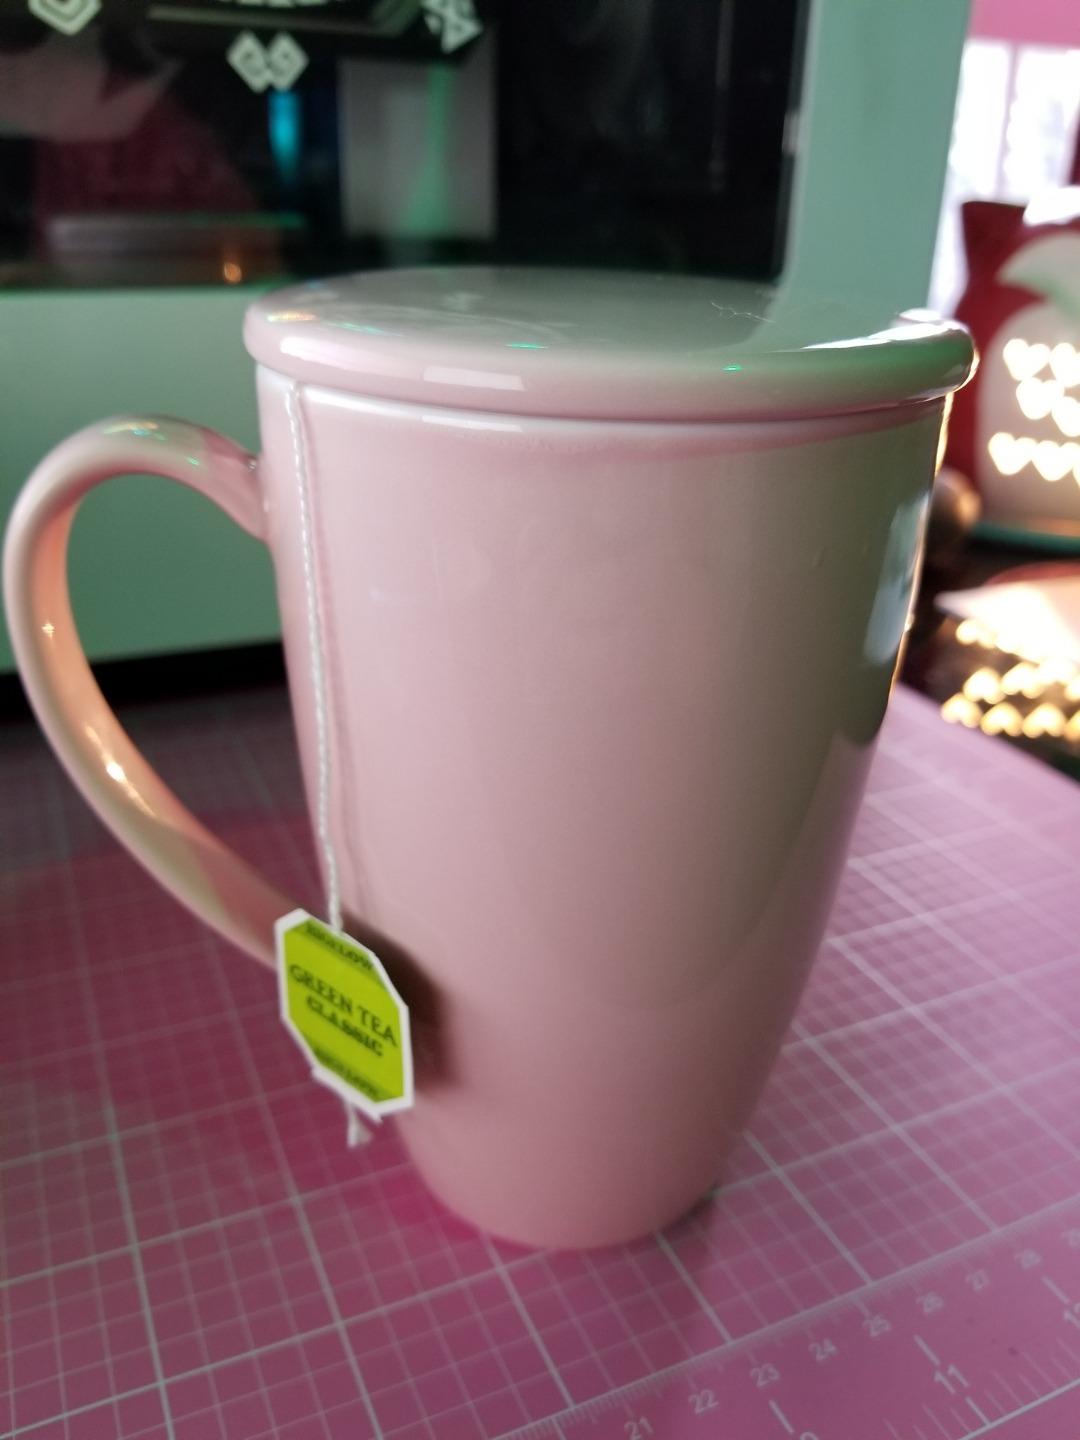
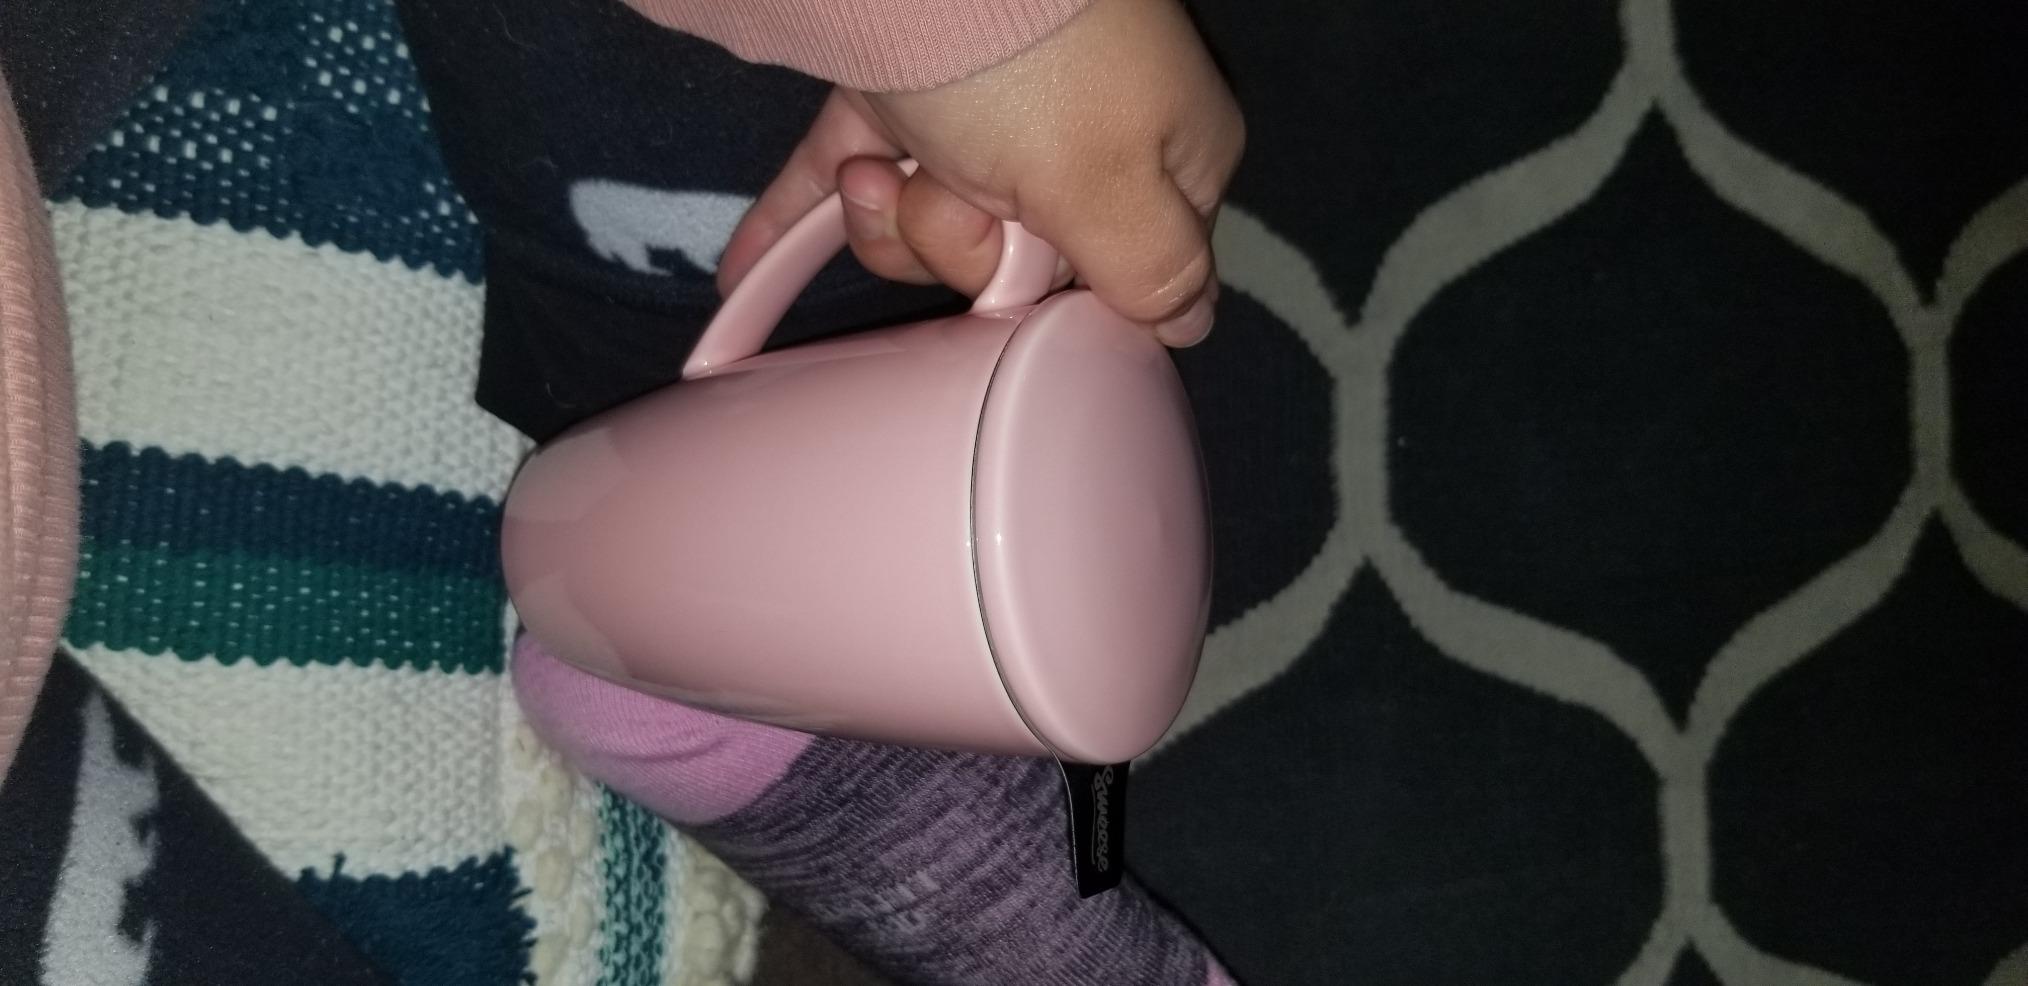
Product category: items_mug
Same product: yes